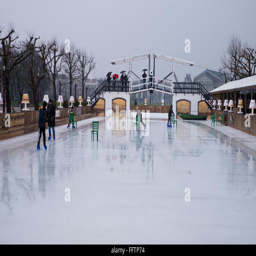
sport outside art museum in winter